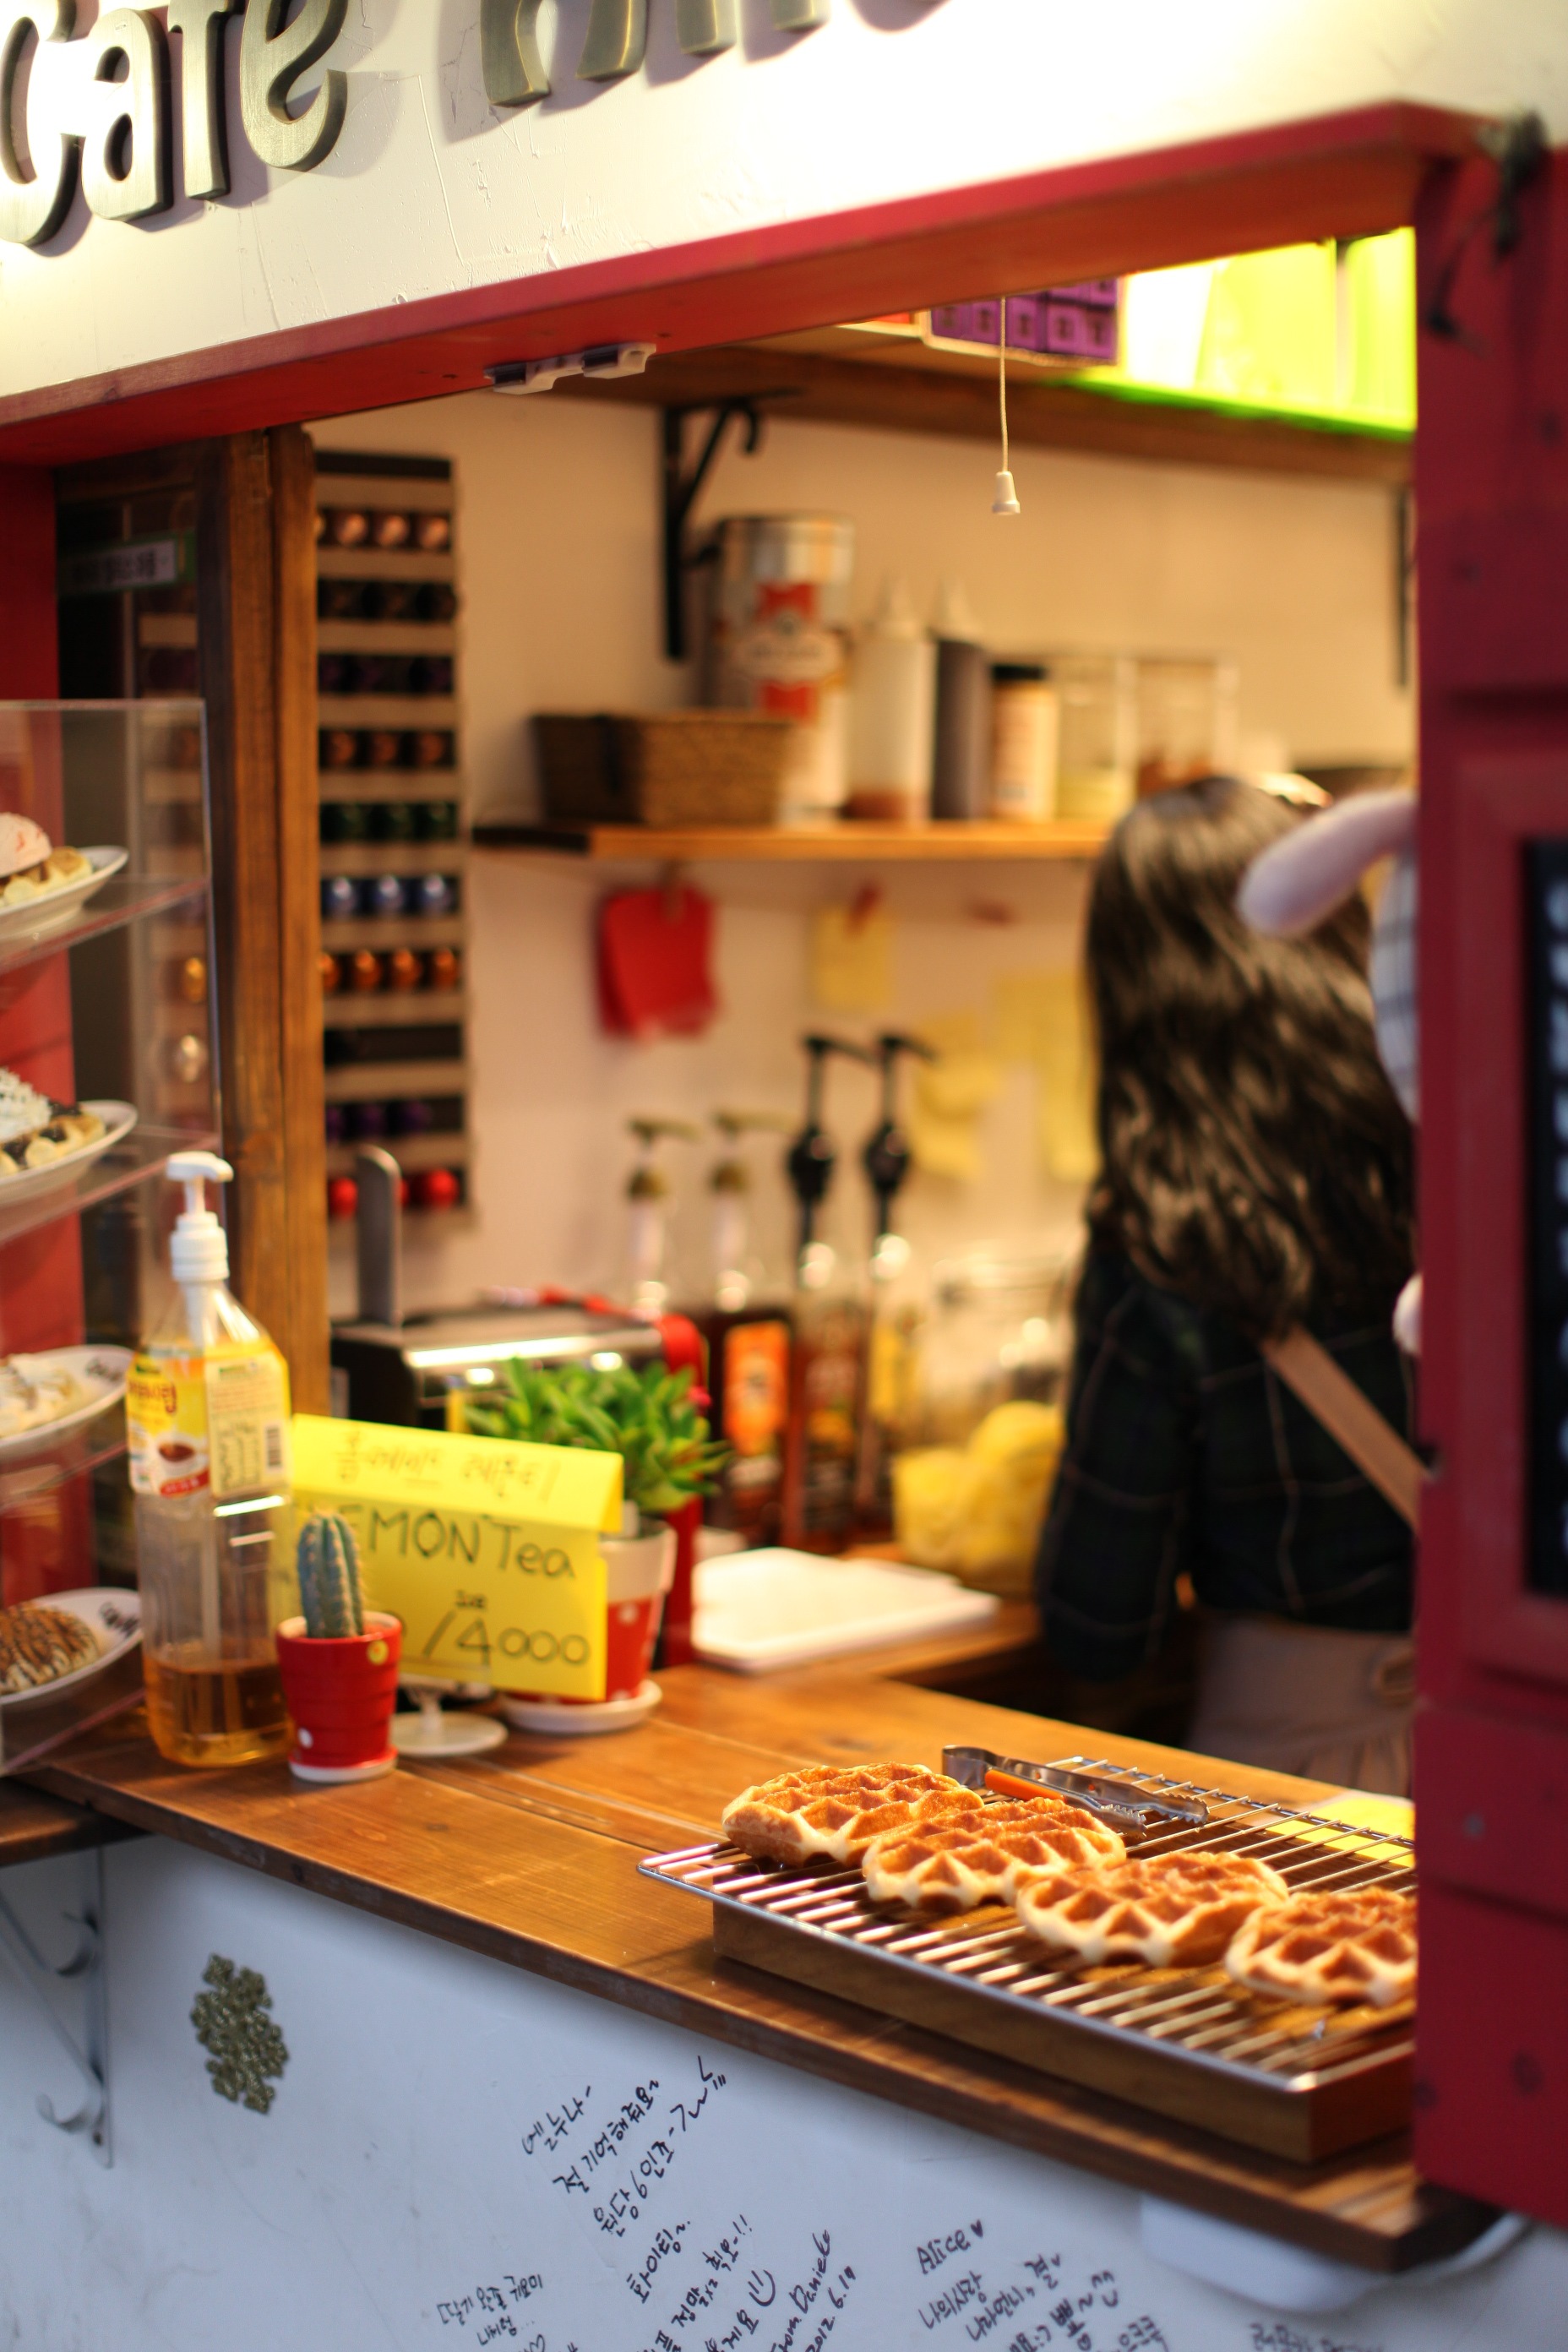
restaurant, shop, food, waffle, fast food, bakery, grocery store, sense, heyri